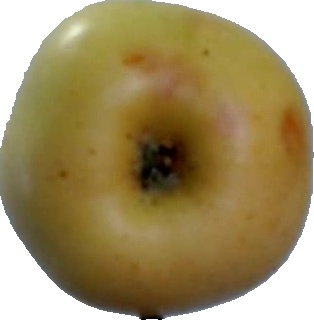
Label: apple_6